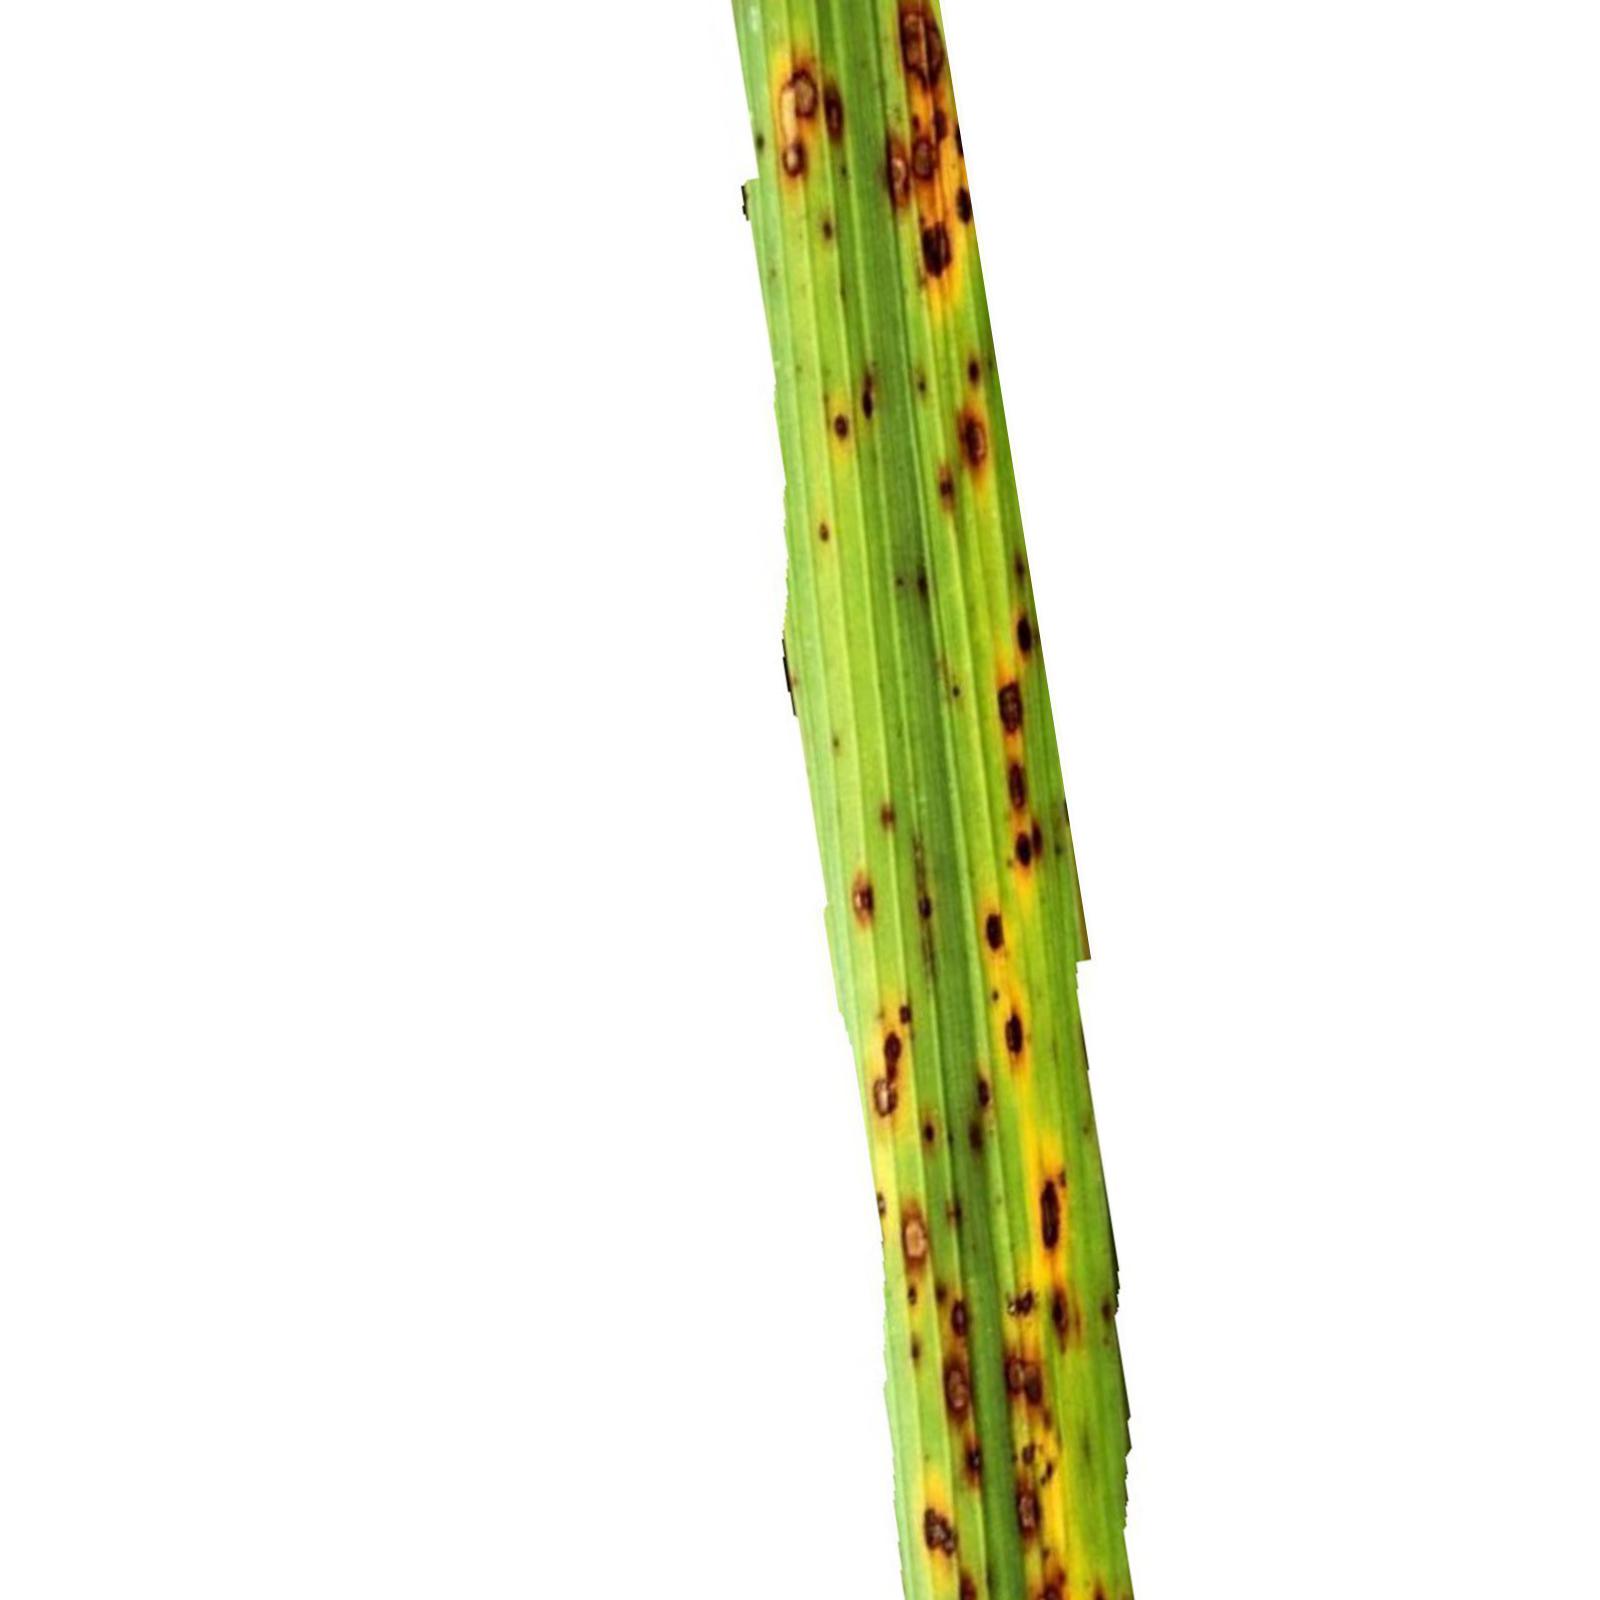
Nhãn: Bệnh Đốm Nâu ( Brown spot )